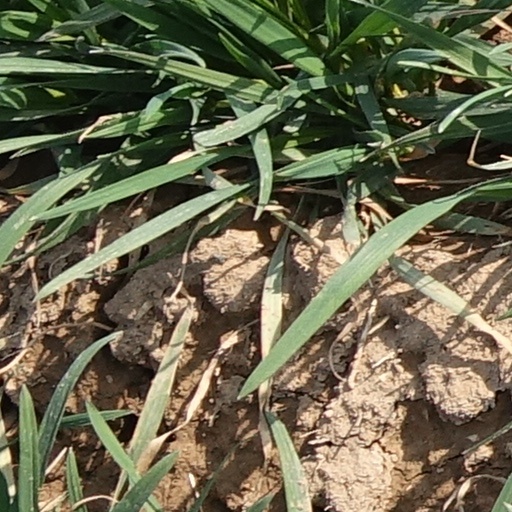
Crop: wheat